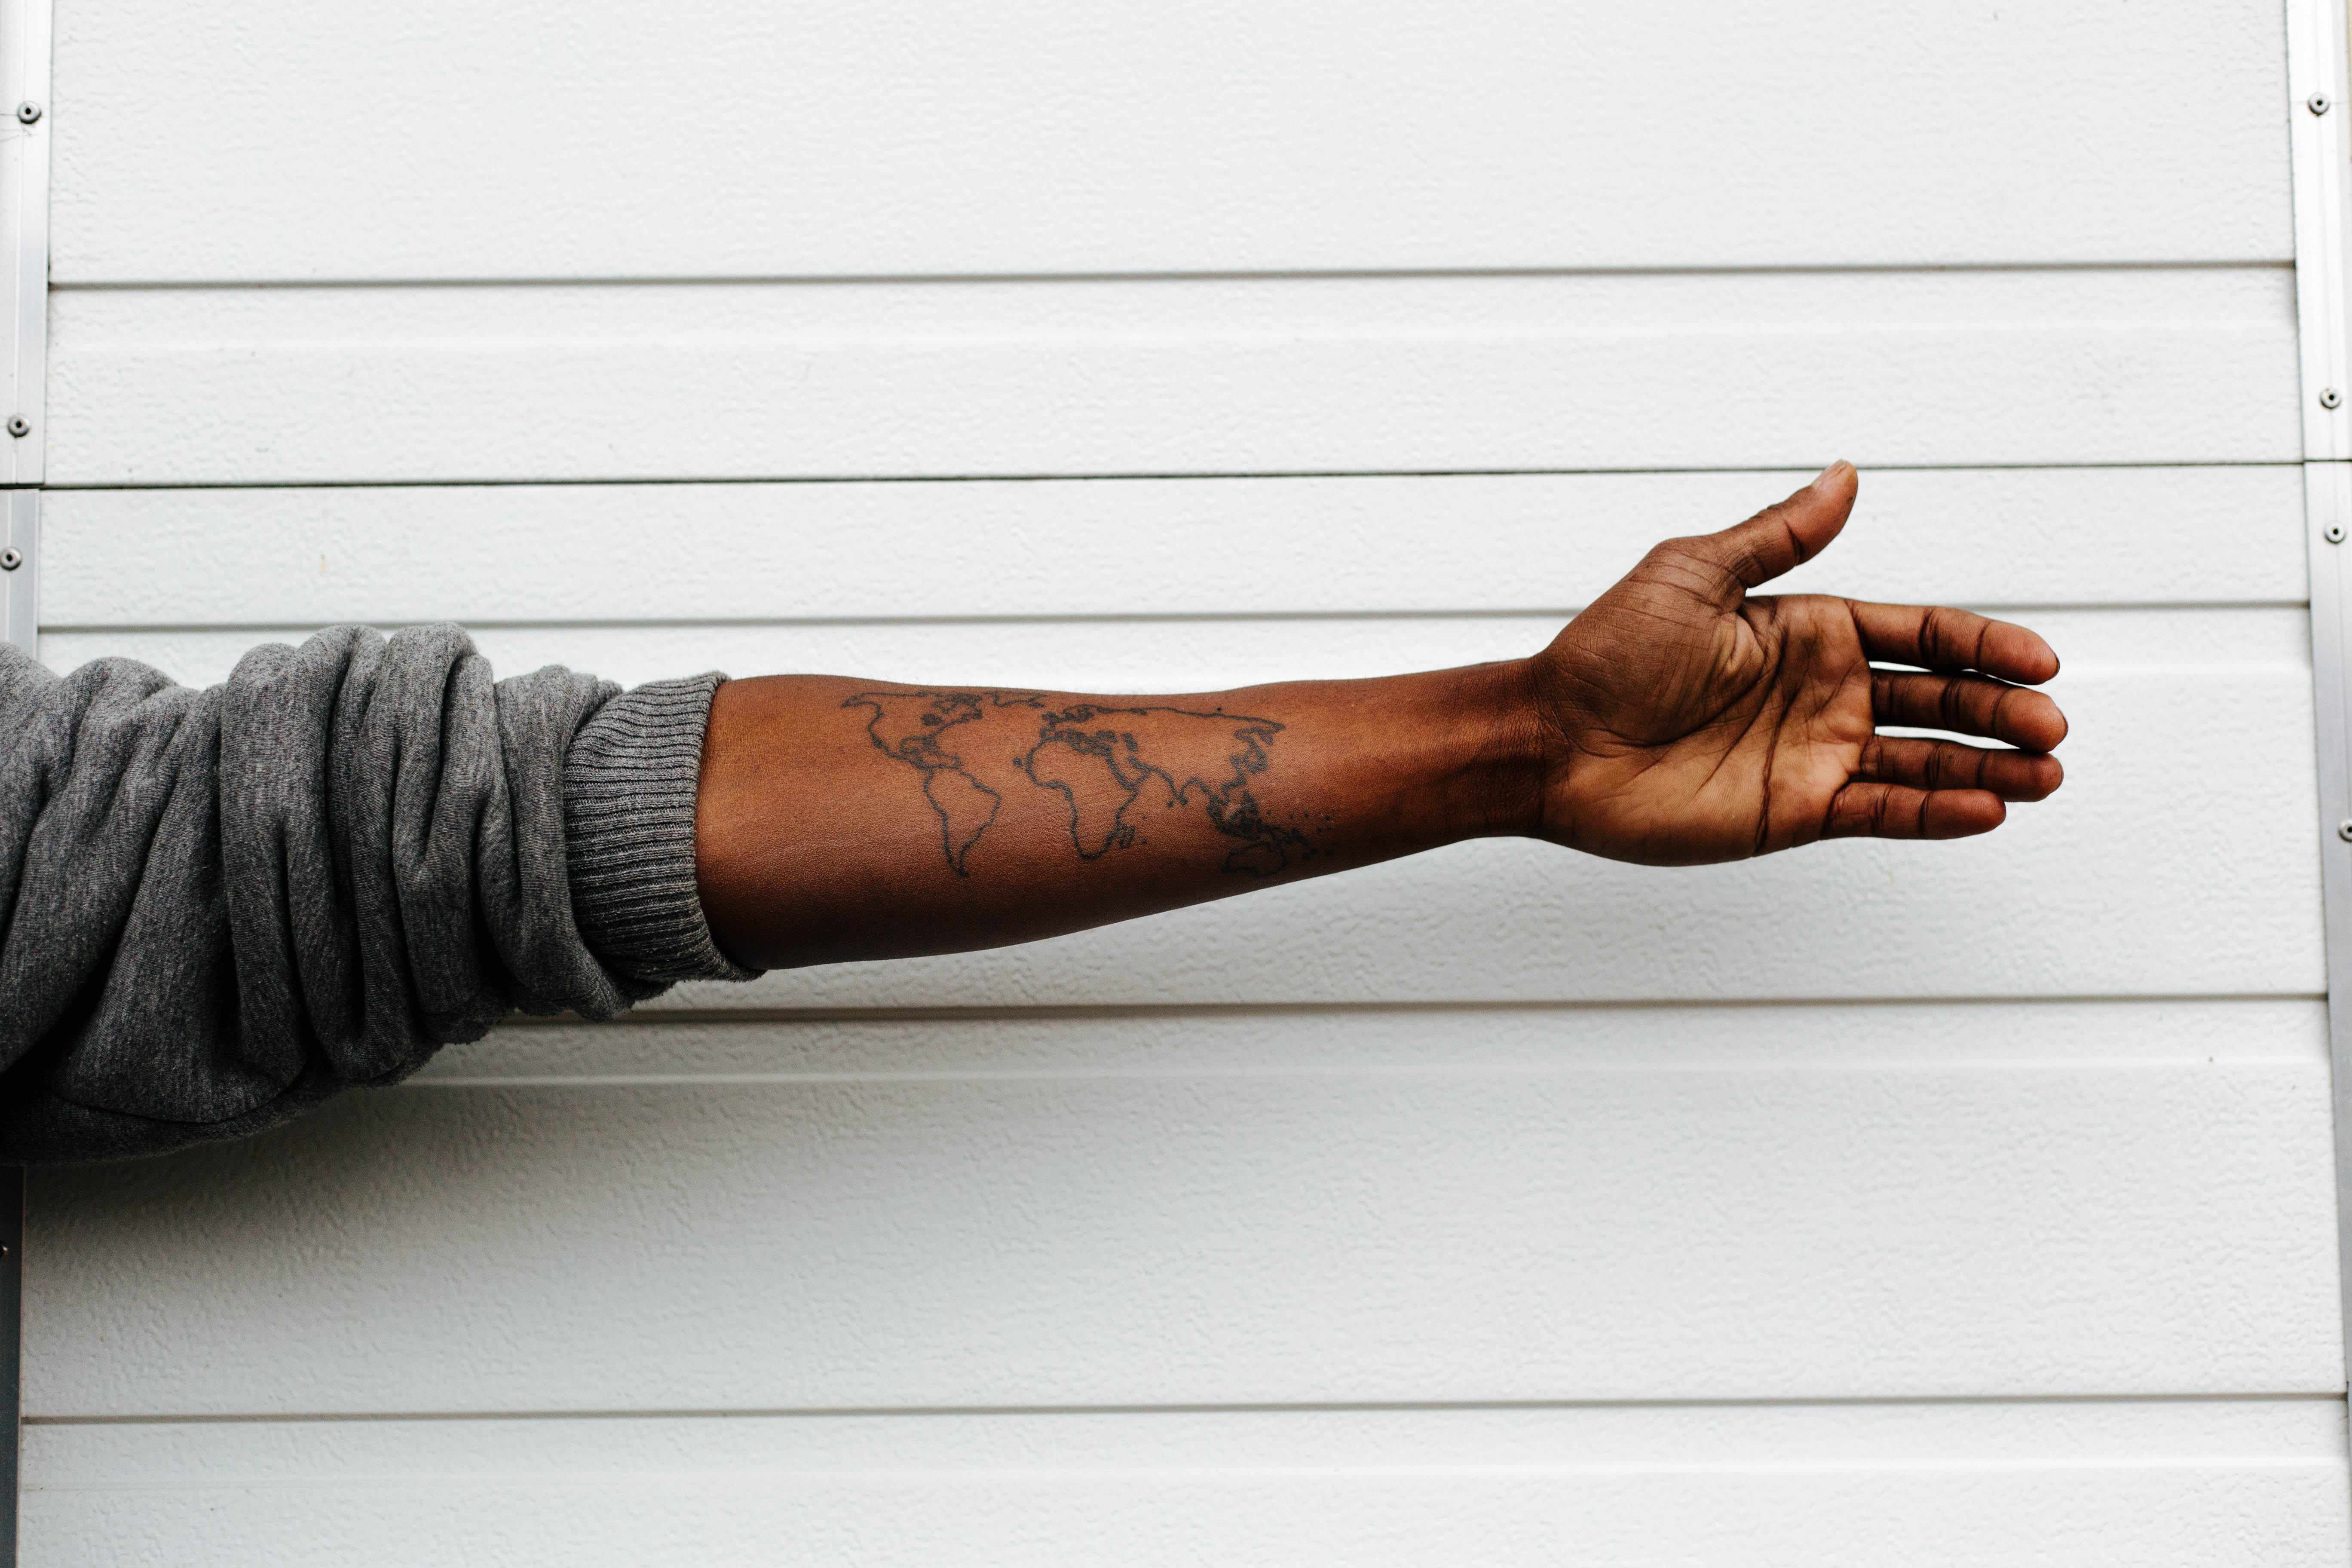
human action, arm, muscle, hand, finger, sense, human body, writing